Answer in natural language. Consider the 3D positions of the objects in the scene and not just the 2D positions in the image. Is the centerpoint of  Bottle (marked A) at a higher height than brown colour rectangular table (marked B)? Choose between the following options: no or yes
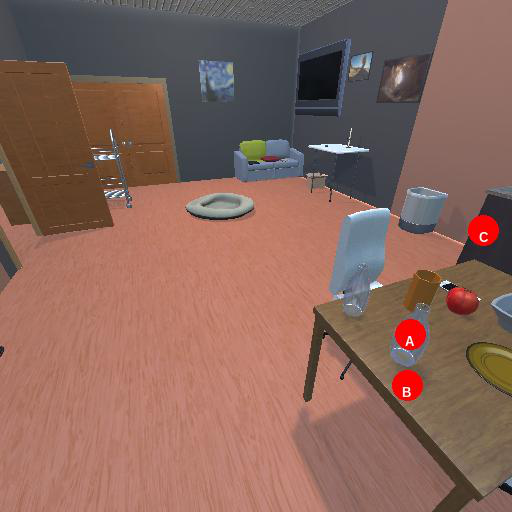
<answer>yes</answer>